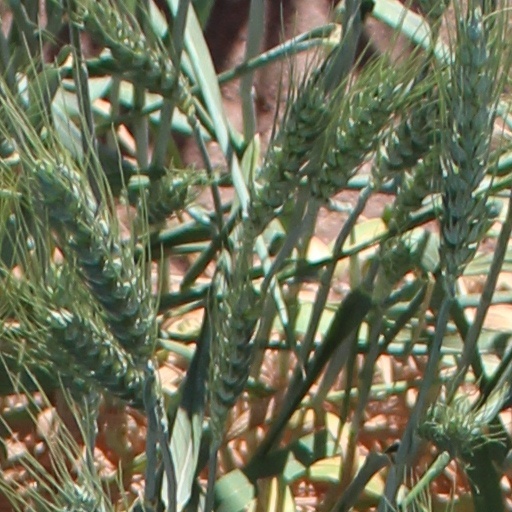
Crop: wheat